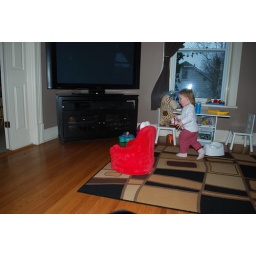
running around her Elmo chair singing &amp;quot;round and round the garden goes the teddy bear&amp;quot;